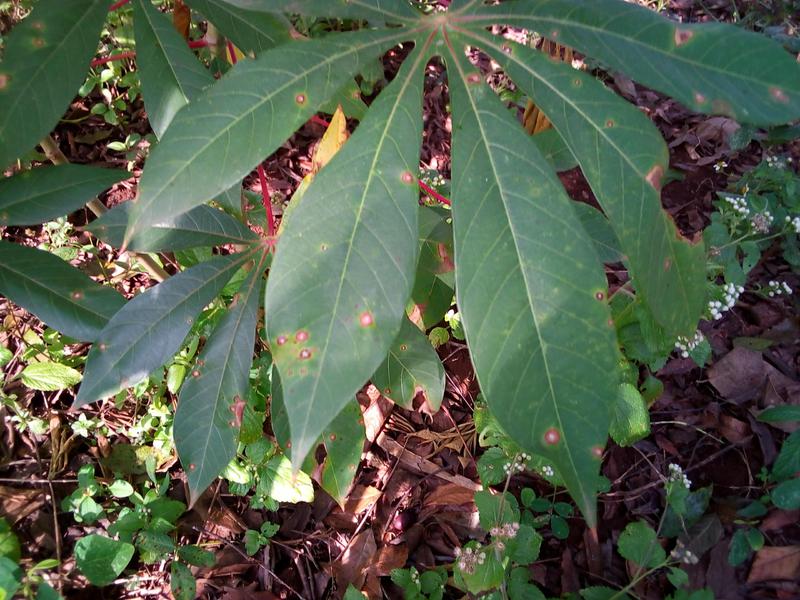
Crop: cassava
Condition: bacterial_blight